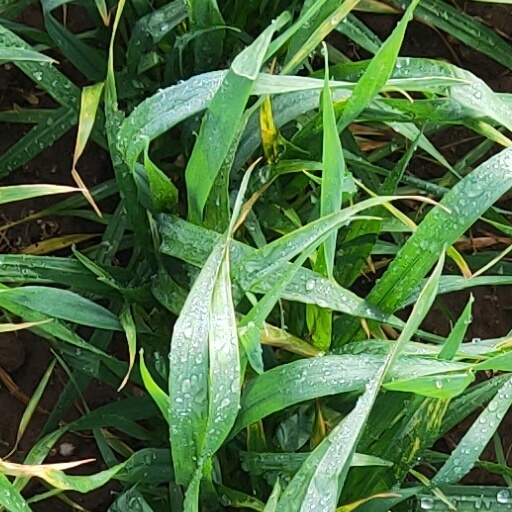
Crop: wheat